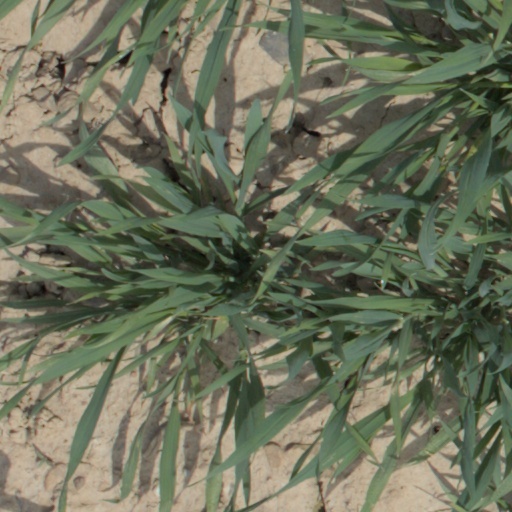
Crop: wheat